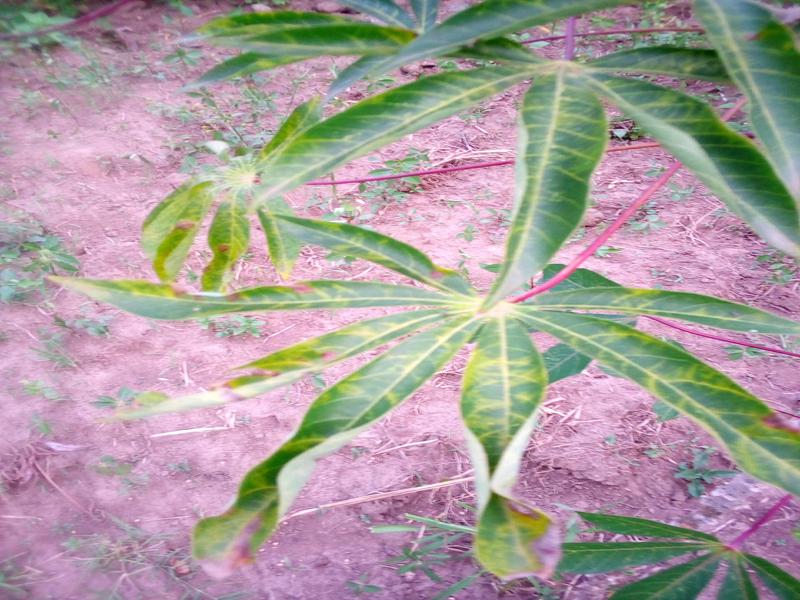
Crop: cassava
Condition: brown_streak_disease